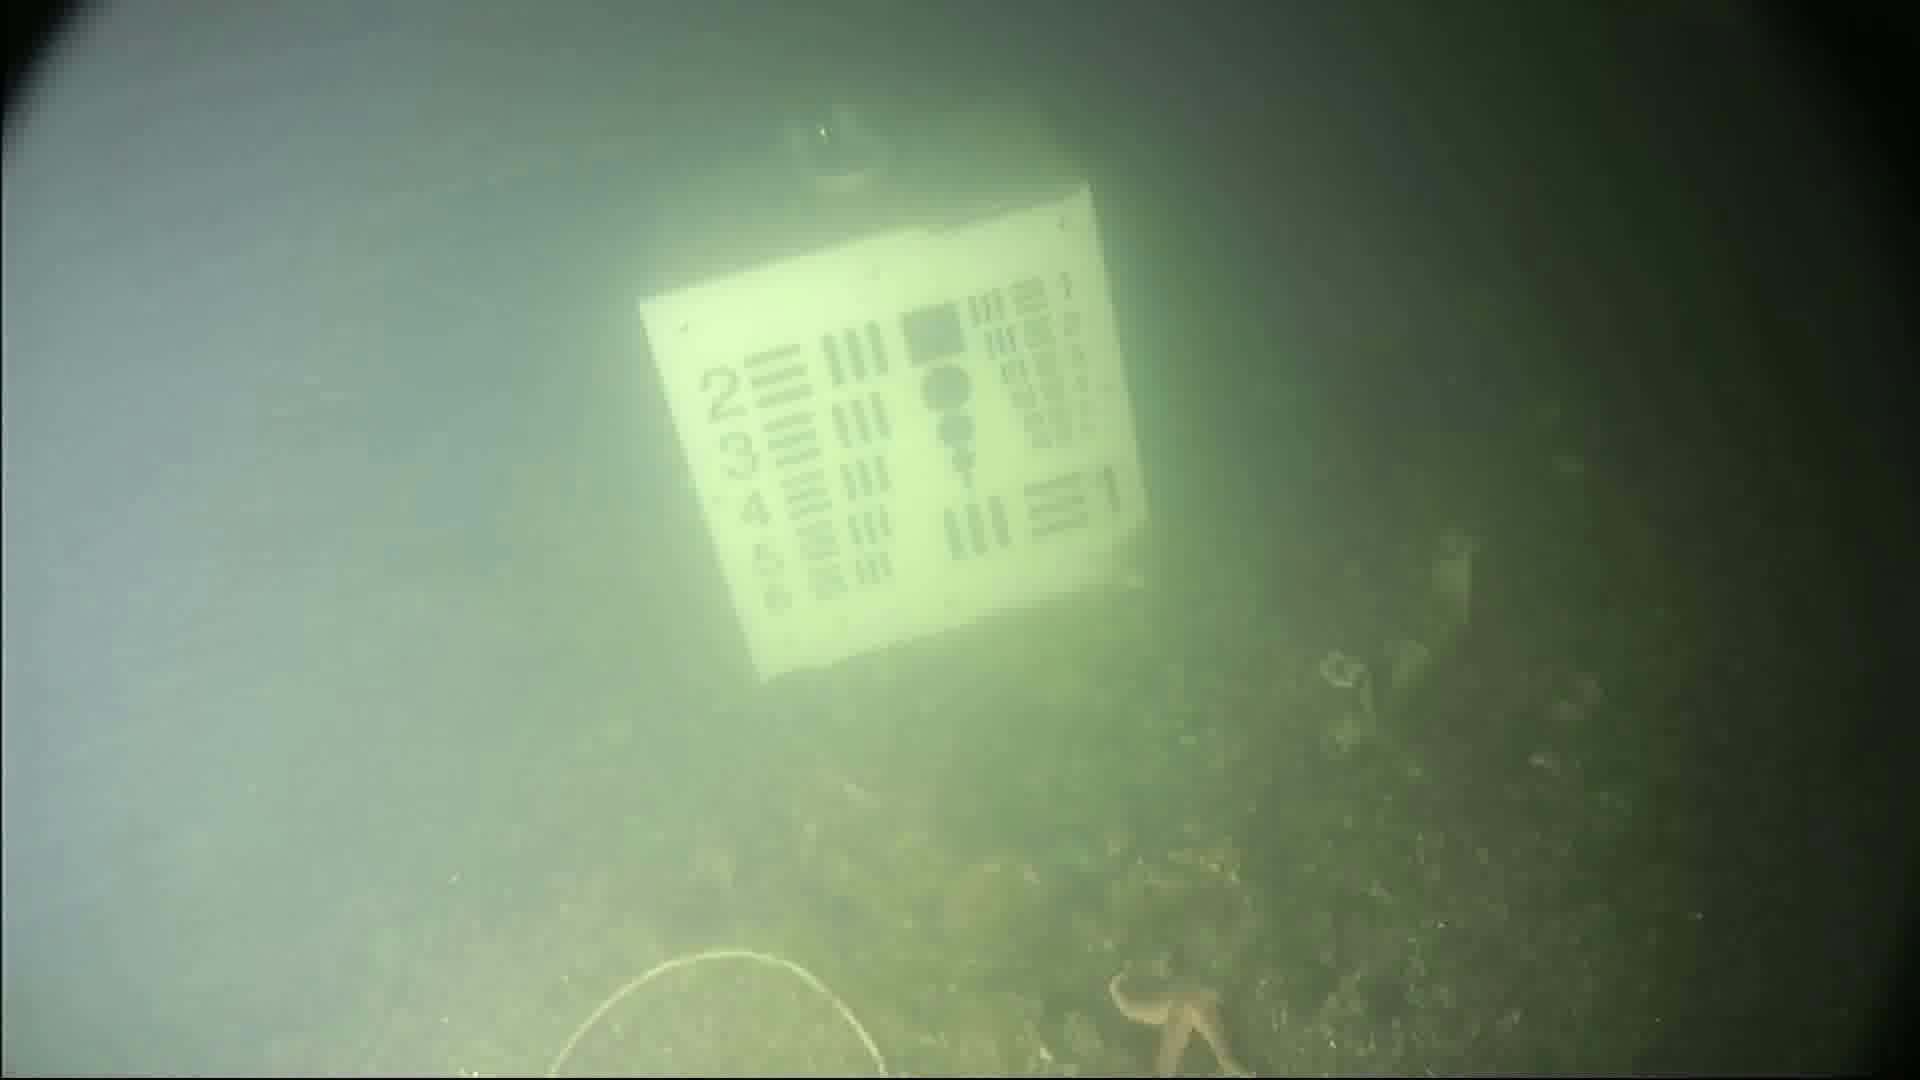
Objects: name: starfish